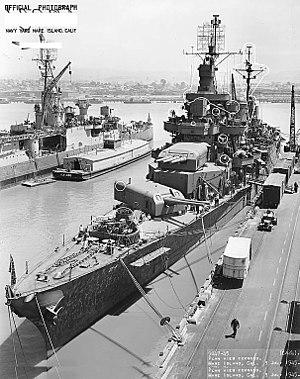
Ceci est la liste des lieux historiques inscrits sur le registre national dans le comté de Solano en Califonie.